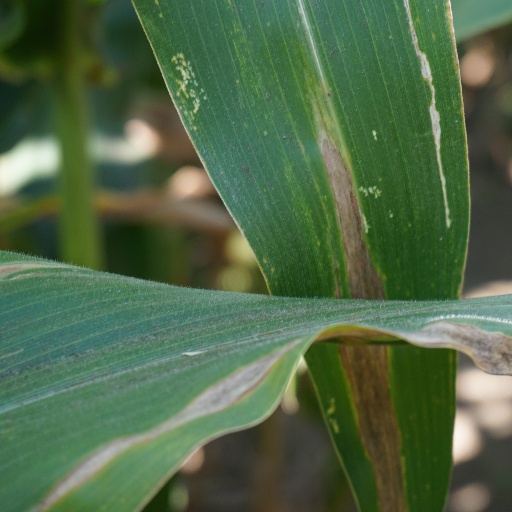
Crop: maize; corn